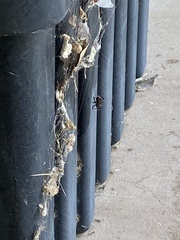
Species: Lactrodectus_hesperus